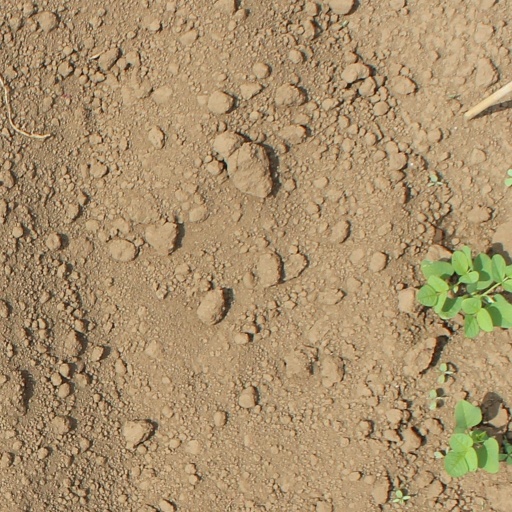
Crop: soybean